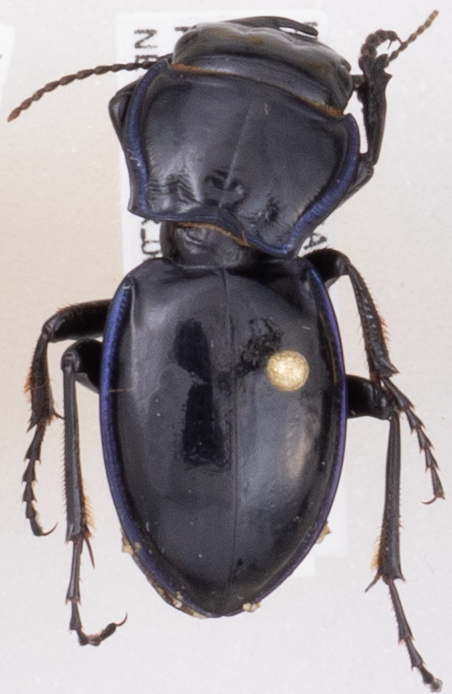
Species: Pasimachus elongatus
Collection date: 2019-07-03
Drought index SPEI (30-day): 1.13
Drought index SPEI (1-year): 0.612
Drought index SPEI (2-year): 0.526